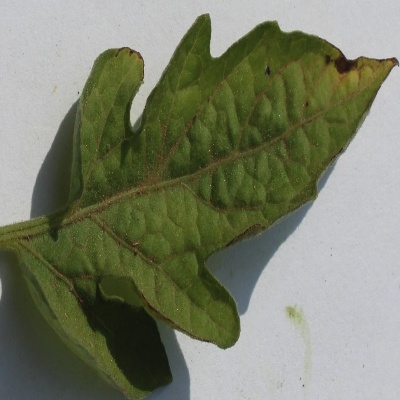
Crop: Tomato
Condition: leaf blight